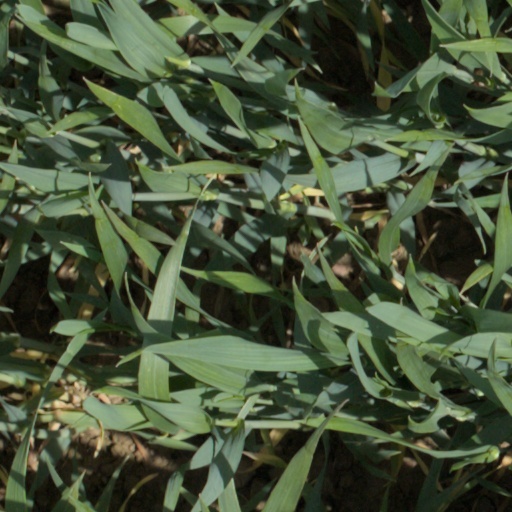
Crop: wheat